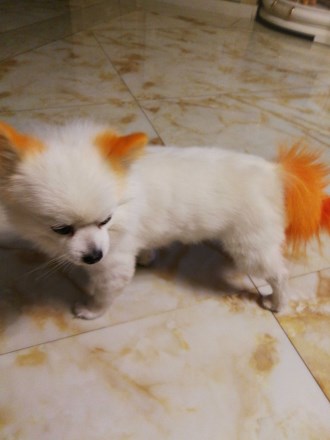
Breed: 1936-n000005-Pomeranian